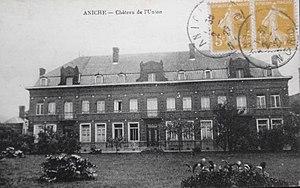
Château de l'union
La verrerie de l'union est une verrerie fondée en 1865 par les trois frères Lemaire à Aniche dans le département du Nord